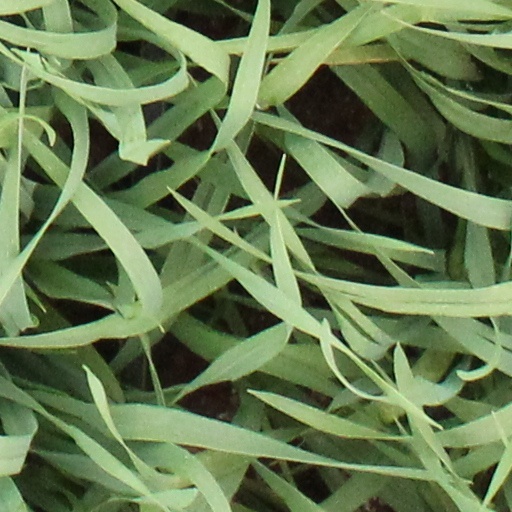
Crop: wheat